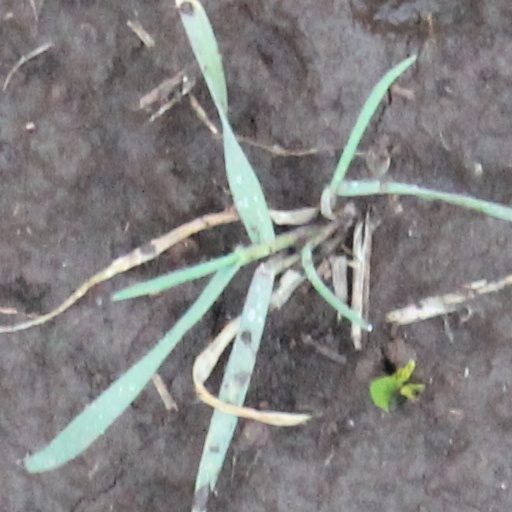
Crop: wheat